Action Française

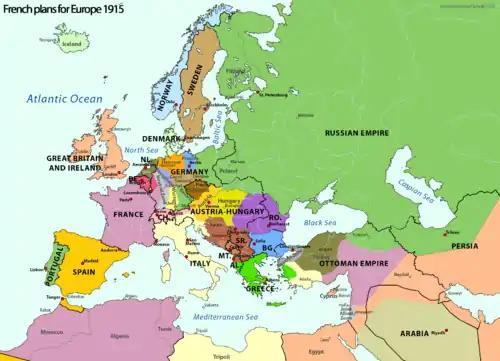
A French propaganda poster from 1915 displaying an imaginary map of post-WWI Europe: the German Empire is partitioned into several states, France gains former German territories to the east, while Switzerland incorporates western Austria within its borders.

The royalist militant Charles Maurras quickly joined "Action Française" and became its principal ideologist. Under the influence of Maurras, the movement became royalist, counter-revolutionary (objecting to the legacy of the French Revolution), anti-parliamentary, and pro-decentralization, espousing corporatism, integralism, and Roman Catholicism. The Dreyfus affair gave some French Catholics the impression that Roman Catholicism is not compatible with democracy. Therefore, they regarded "Action Française" as rampart of religion and the most fitting expression of the church doctrine regarding society.